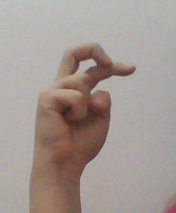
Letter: zay